Battle of Yancheng

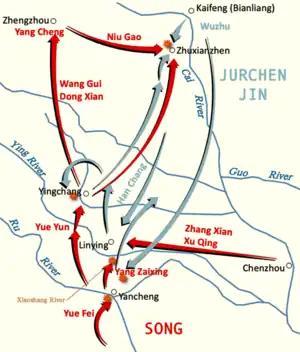
Battles of Yancheng, Yingchang and Zhuxianzhen

During the battle, the Song cavalry employed the Guaizi Ma tactic. They were to be followed by infantry who were to engage the Jurchen in hand-to-hand combat, break the enemy formation and then retreat once darkness fell. After the battle Yue Fei left for the Imperial court where he presented a memorial to the emperor saying: "On the 8th day of this month whilst out scouting, I saw four evil foreign princes, their mighty warriors and Wanyan Zongxian (完顏宗賢). General Han Shizhong led 15,000 of our troops on horseback all dressed in shining armor. They seized the road 20 "li" (6.6 miles) to the north of Yancheng where our cavalry engaged the enemy in the early evening when officers and men hacked and chopped at the foes with "maza" swords (麻扎刀), griffes (提刀) and large hatchets. In ten bitter battles, countless enemies were slaughtered, their bodies littering the ground. As twilight fell we withdrew, stealing two hundred horses as we went. I would like to report a great victory and now await further orders from your majesty."